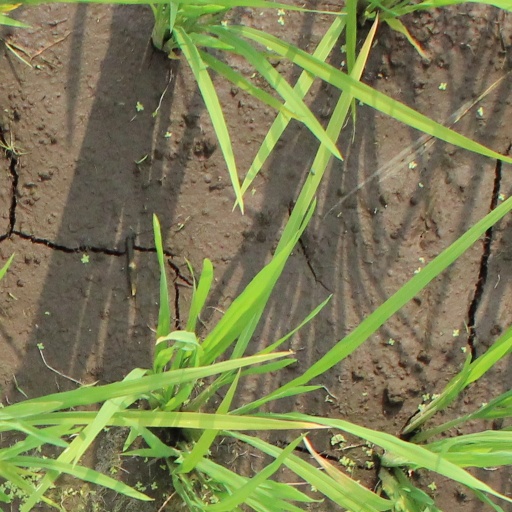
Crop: rice